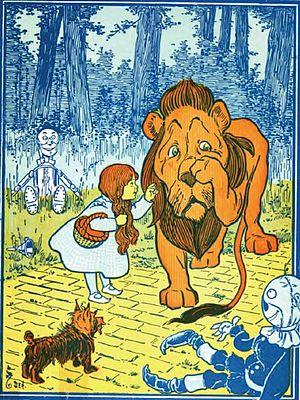
William Wallace Denslow, né le 5 mai 1856 à Philadelphie et mort le 27 mai 1915 à New York, est un illustrateur et caricaturiste américain.